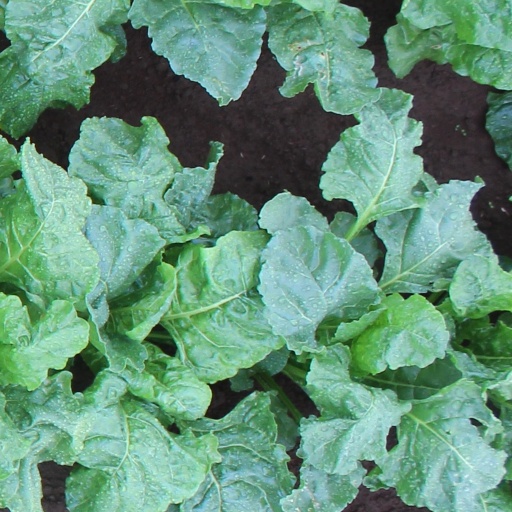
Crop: sugar beet